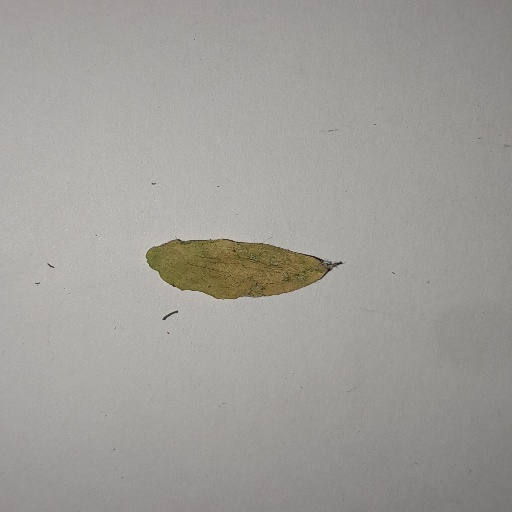
Species: Sojina
Leaf condition: Yellow Leaf